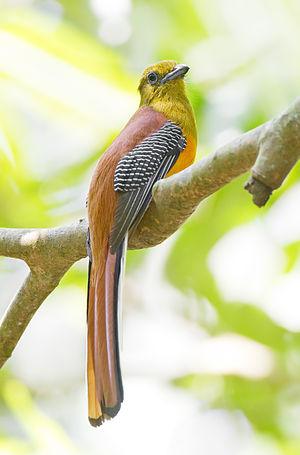
Harpactes est un genre d'oiseaux qui regroupe 10 espèces appartenant à la famille des Trogonidae.